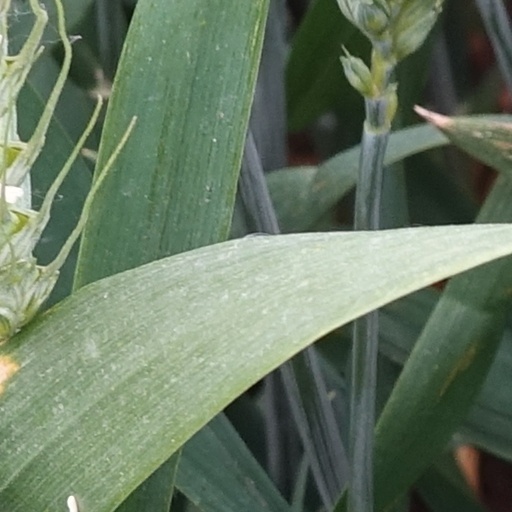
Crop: wheat